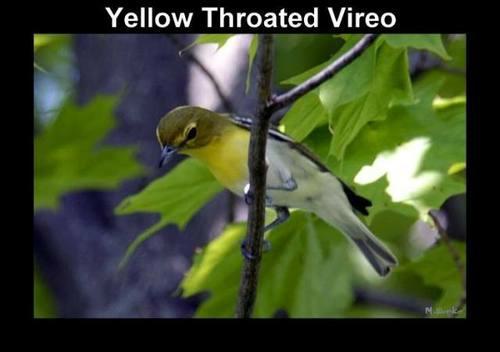
A photo of a yellow throated vireo